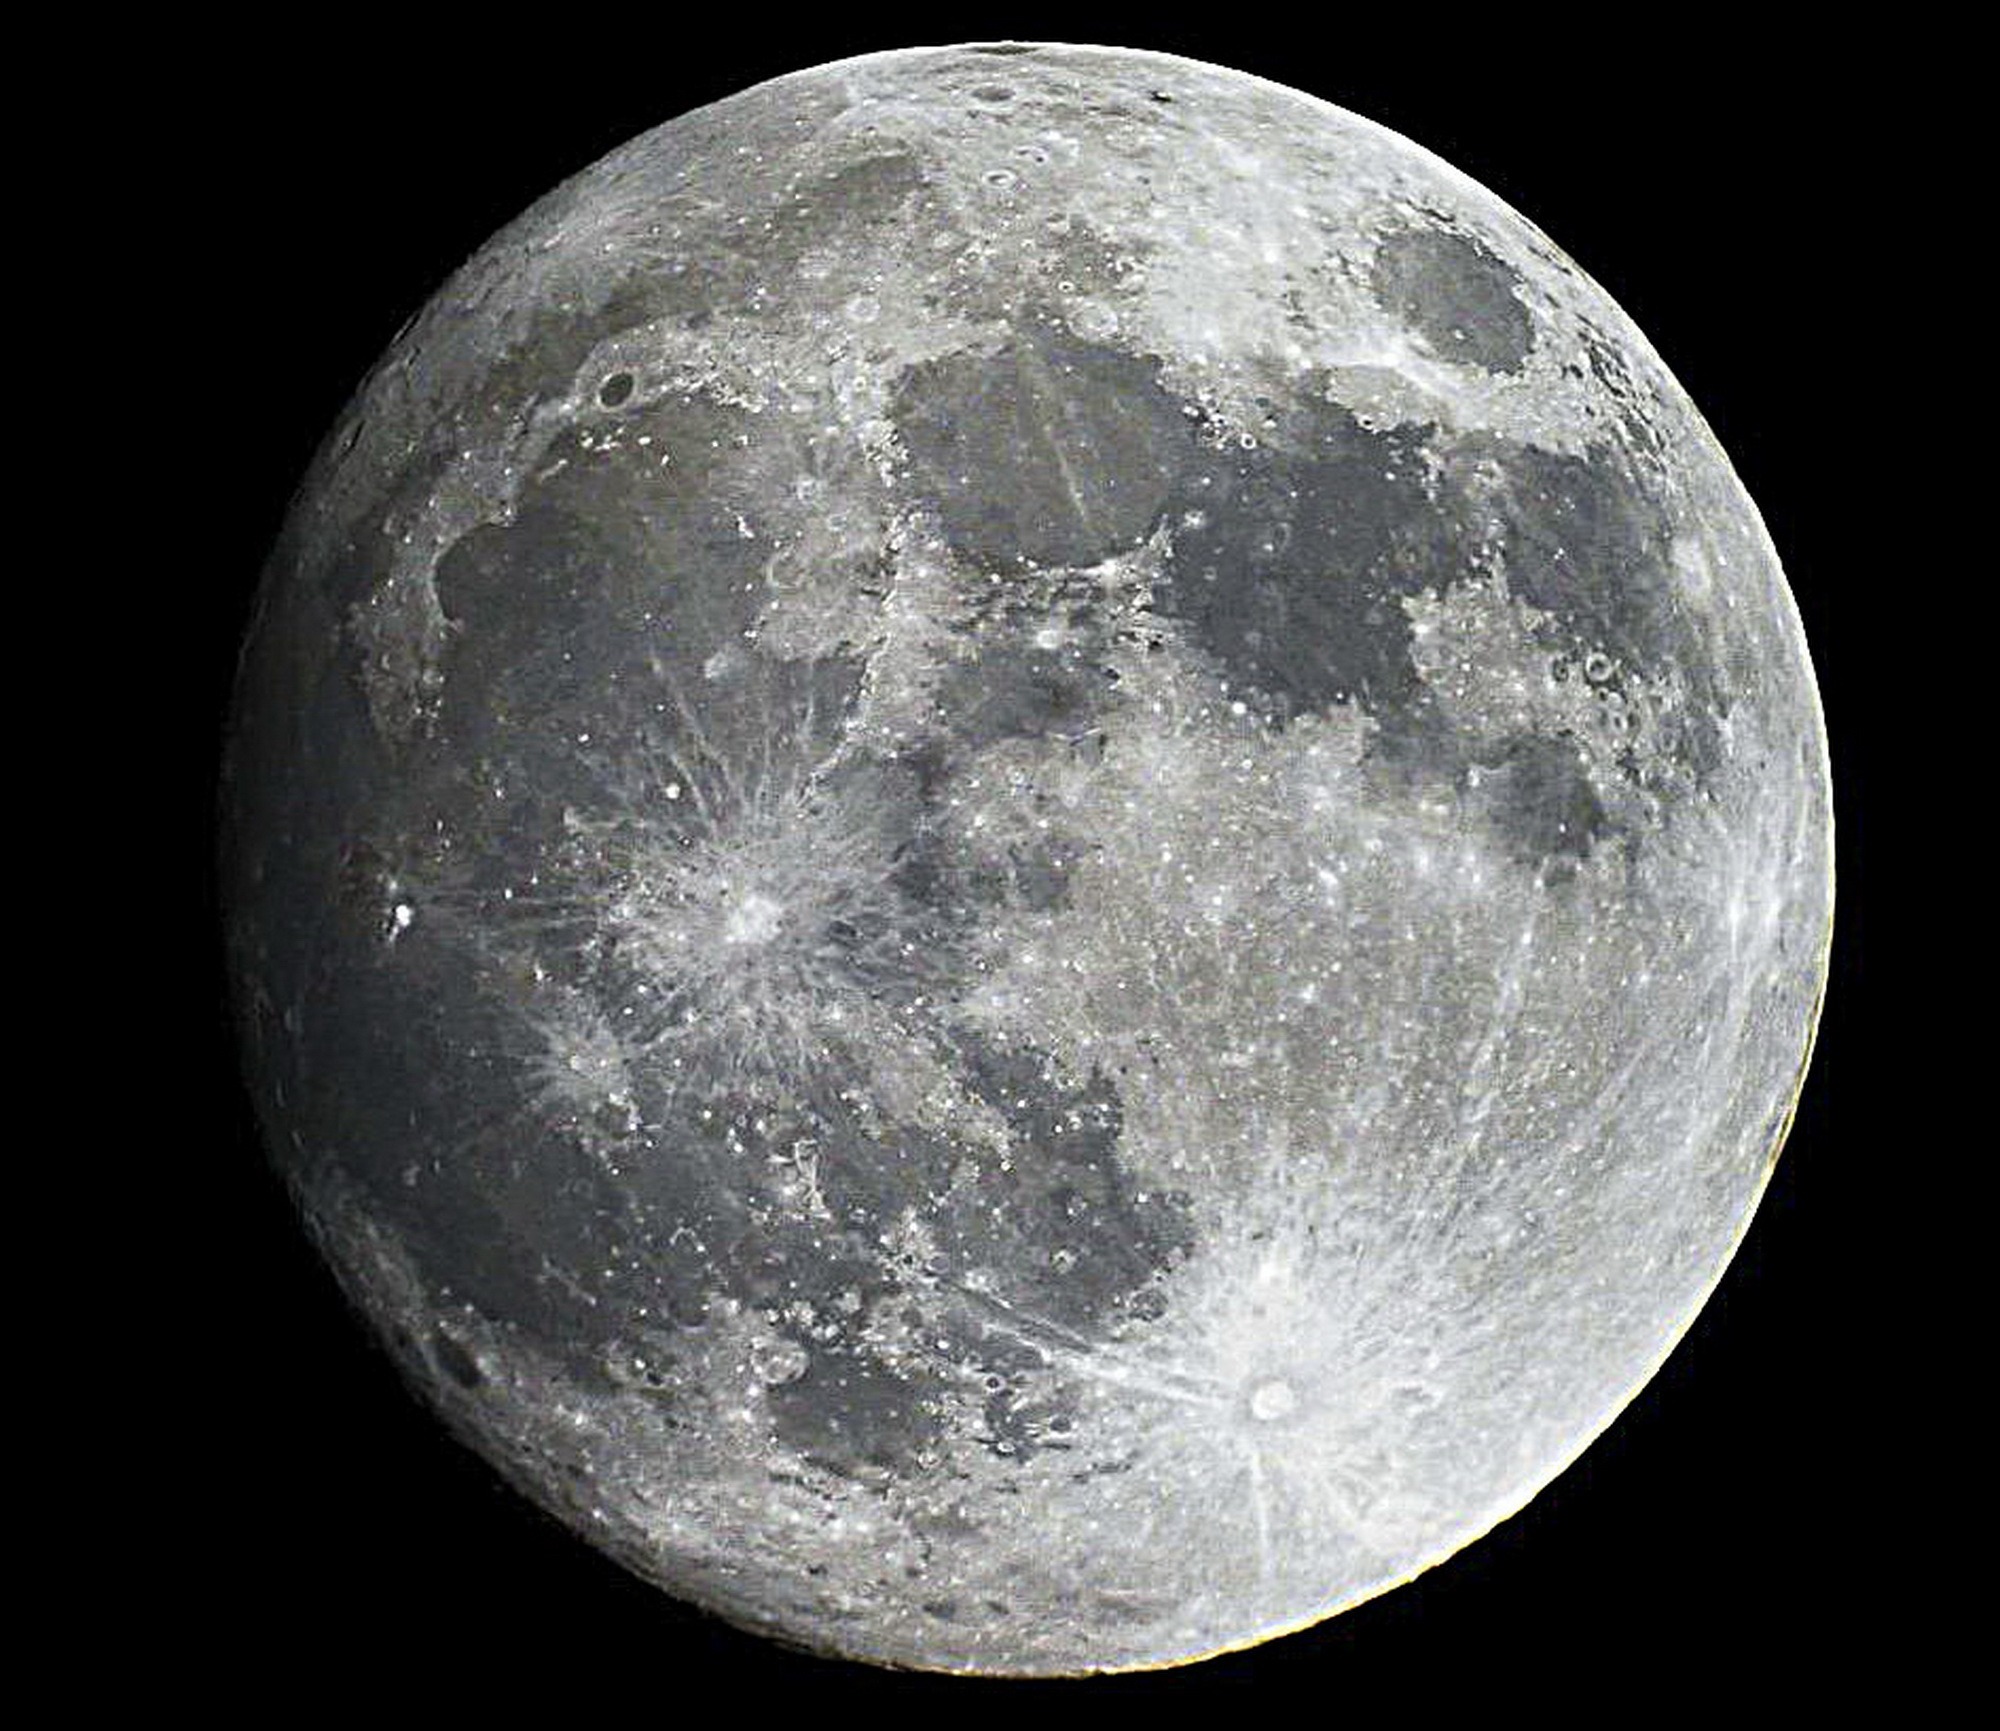
sky, atmosphere, moon, full moon, moonlight, circle, satellite, full, lunar, sphere, celestial, astronomical object